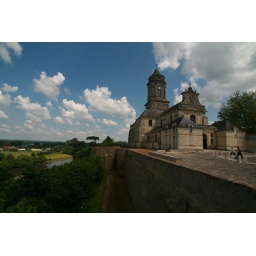
clouds over church over river